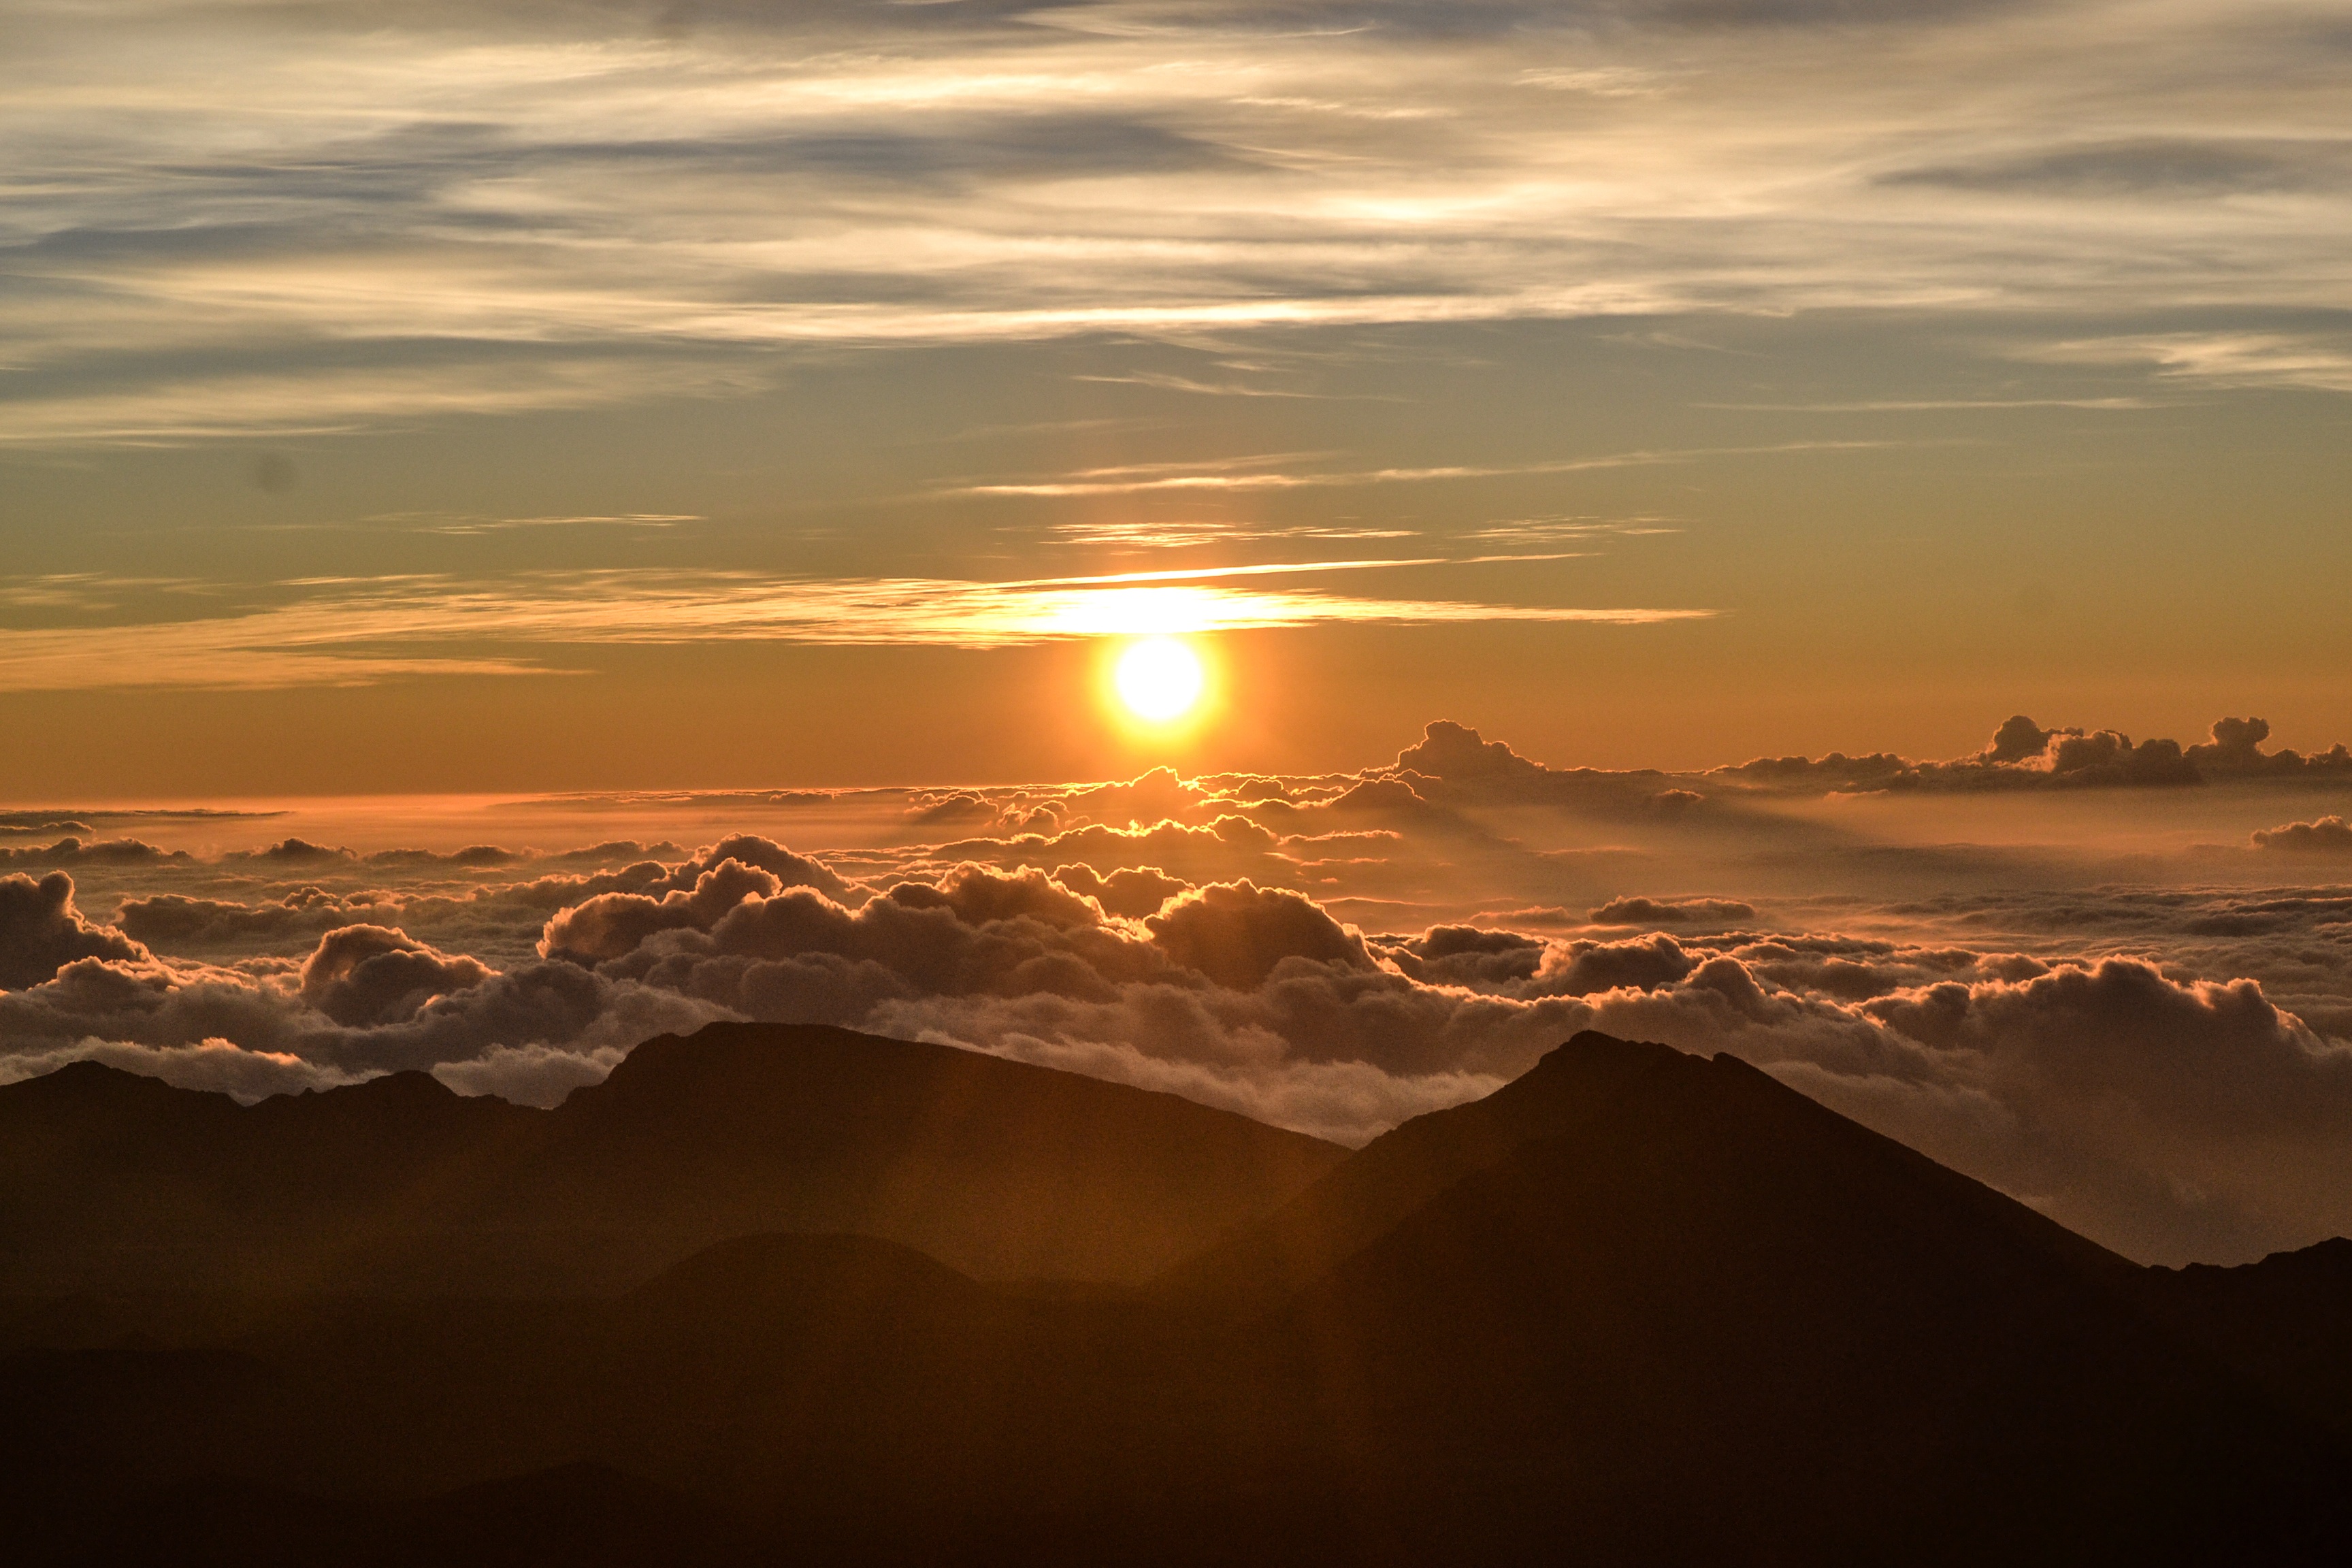
sea, horizon, mountain, cloud, sky, sun, sunrise, sunset, sunlight, morning, dawn, atmosphere, dusk, evening, reflection, afterglow, atmospheric phenomenon